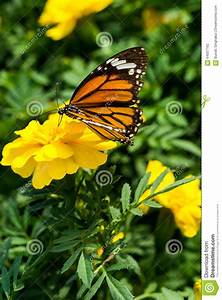
Label: butterfly